Dedan Kimathi University of Technology

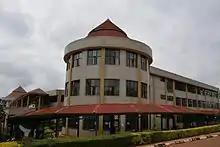
Dedan Kimathi University of Technology Resource Centre

The resource centre is divided into four phases with the two phases complete. The first and second phase includes a library, lecture theatres and laboratories and supporting infrastructure and serves as the hub of the university's academic activities. The Academic Block houses ICT labs, lecture rooms and offices engineering labs, workshops, and supporting physics and chemistry labs. The university's Advanced Manufacturing Training Center (ADMaTC) houses workshops for all engineering courses.